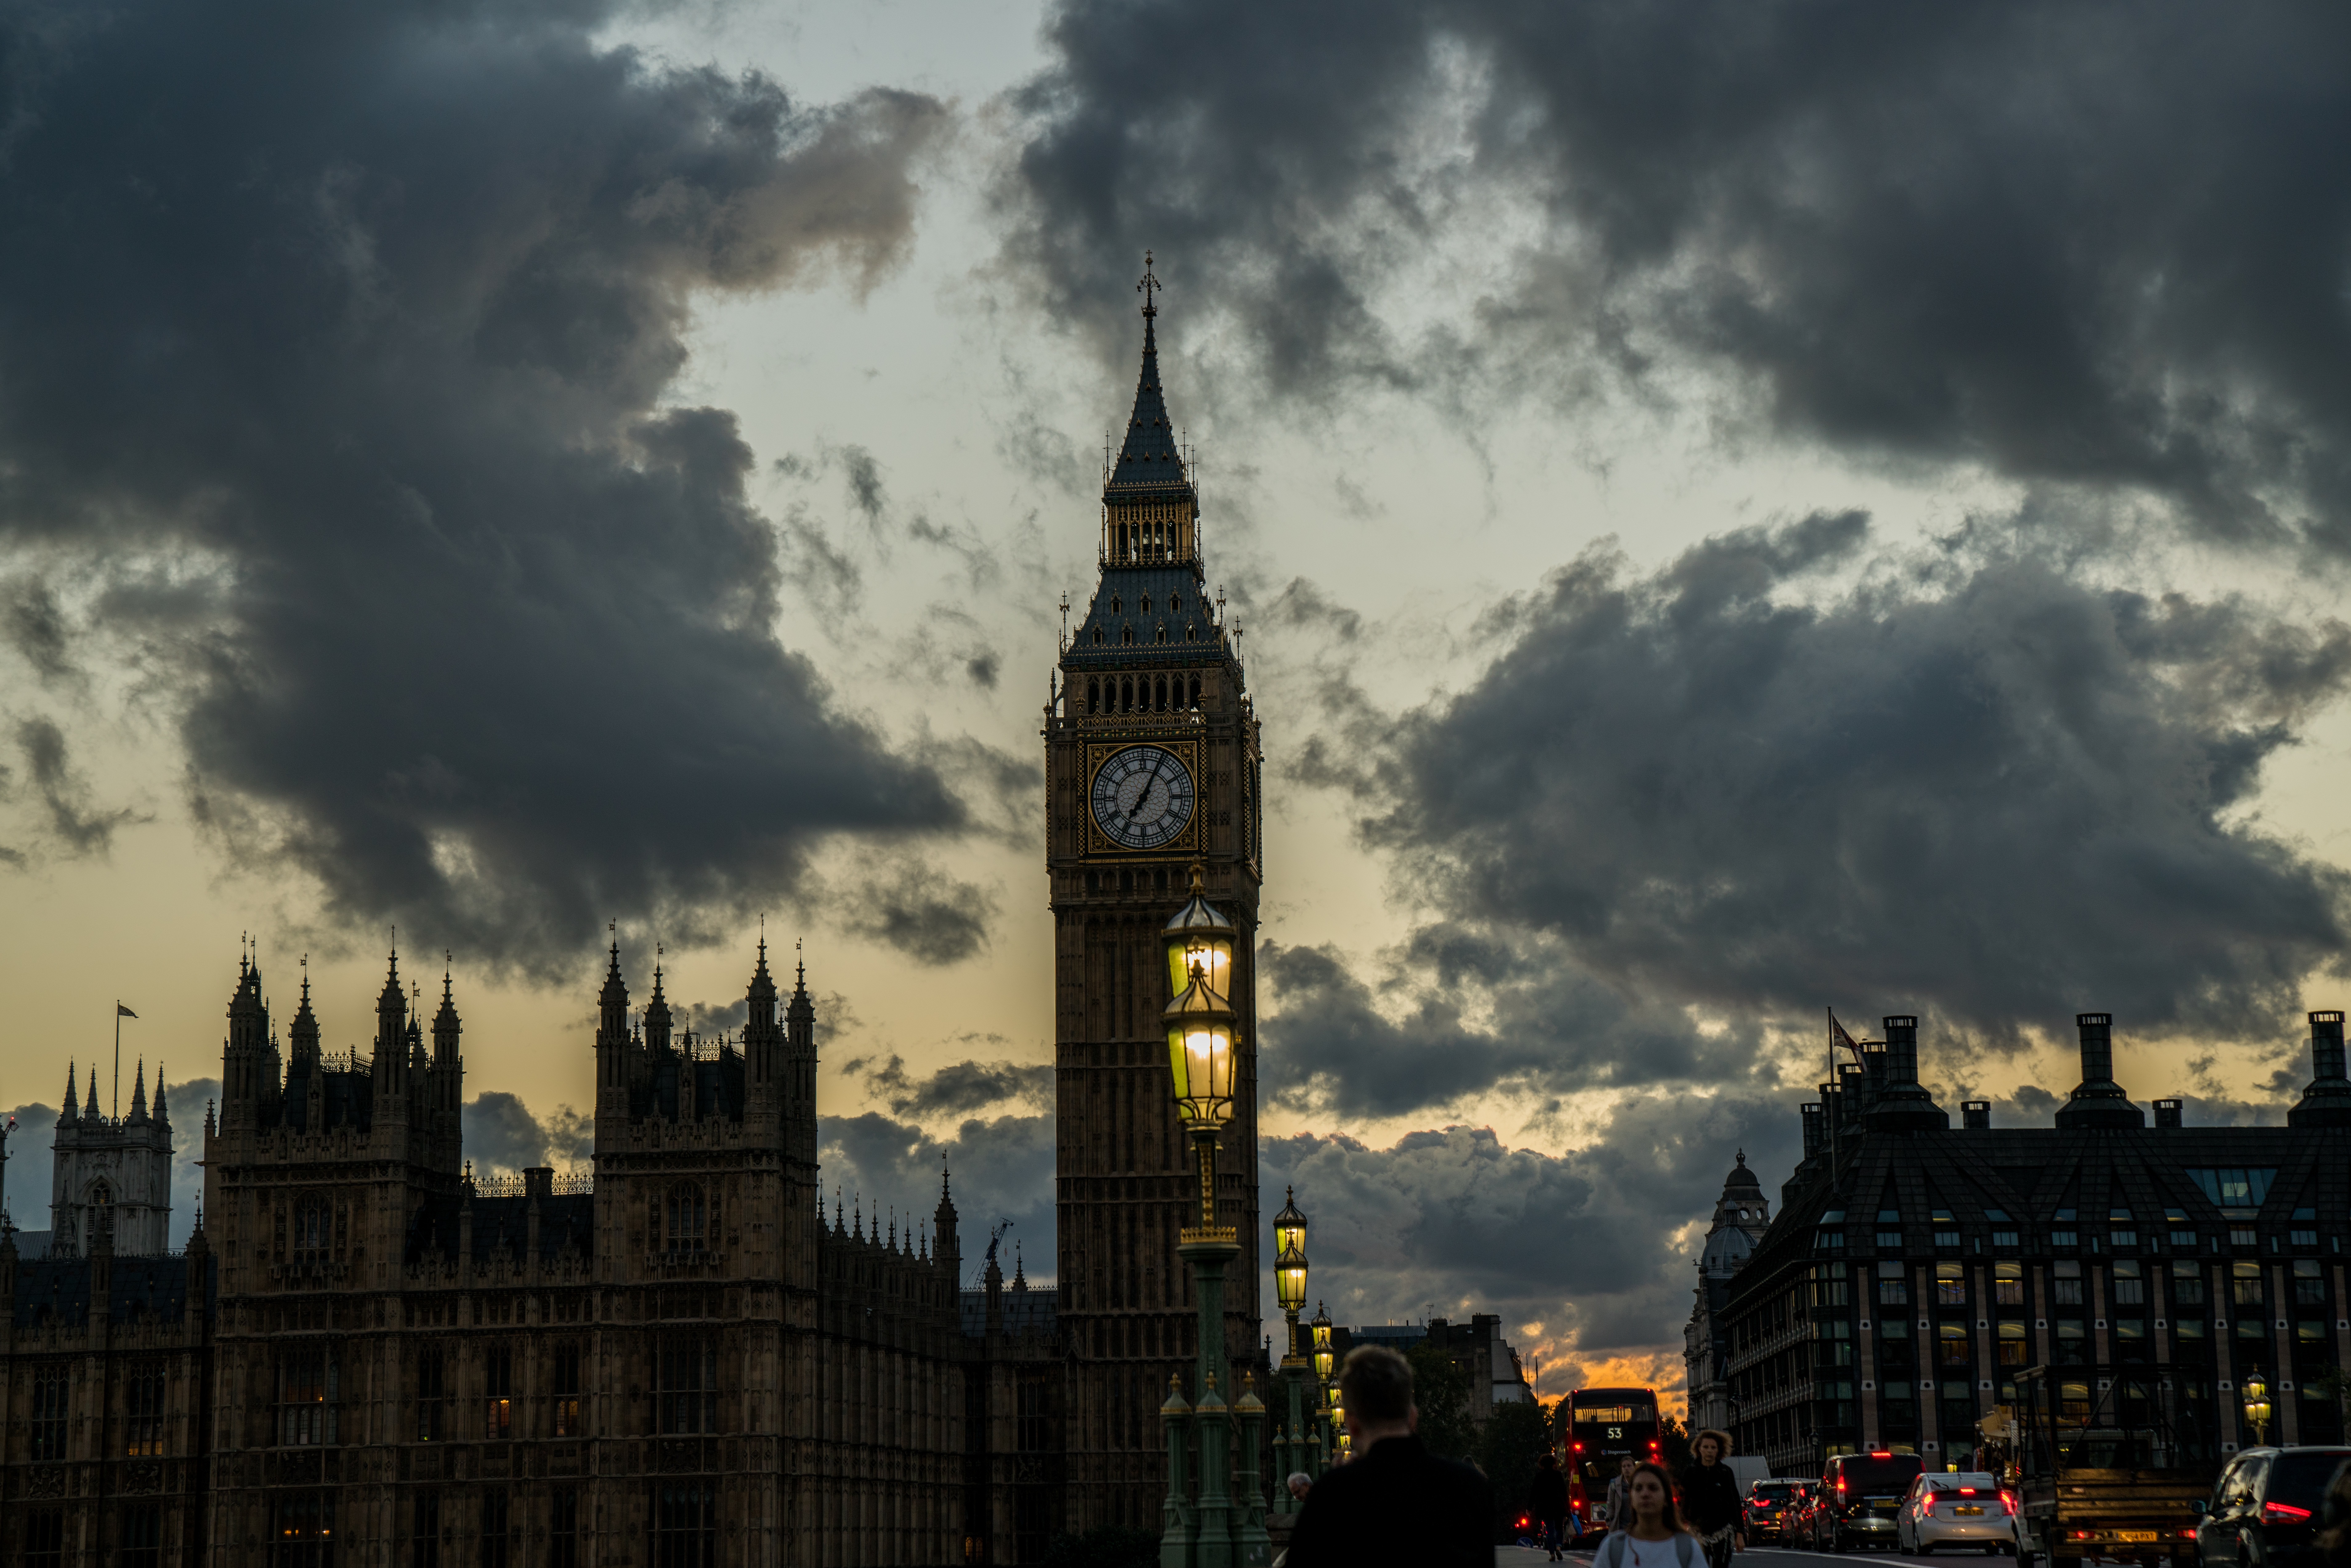
cloud, sky, skyline, night, city, skyscraper, cityscape, dusk, evening, reflection, tower, landmark, spire, metropolis, urban area, human settlement